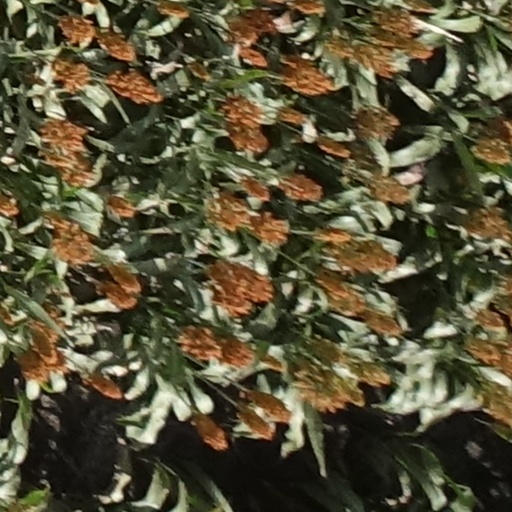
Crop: sorghum